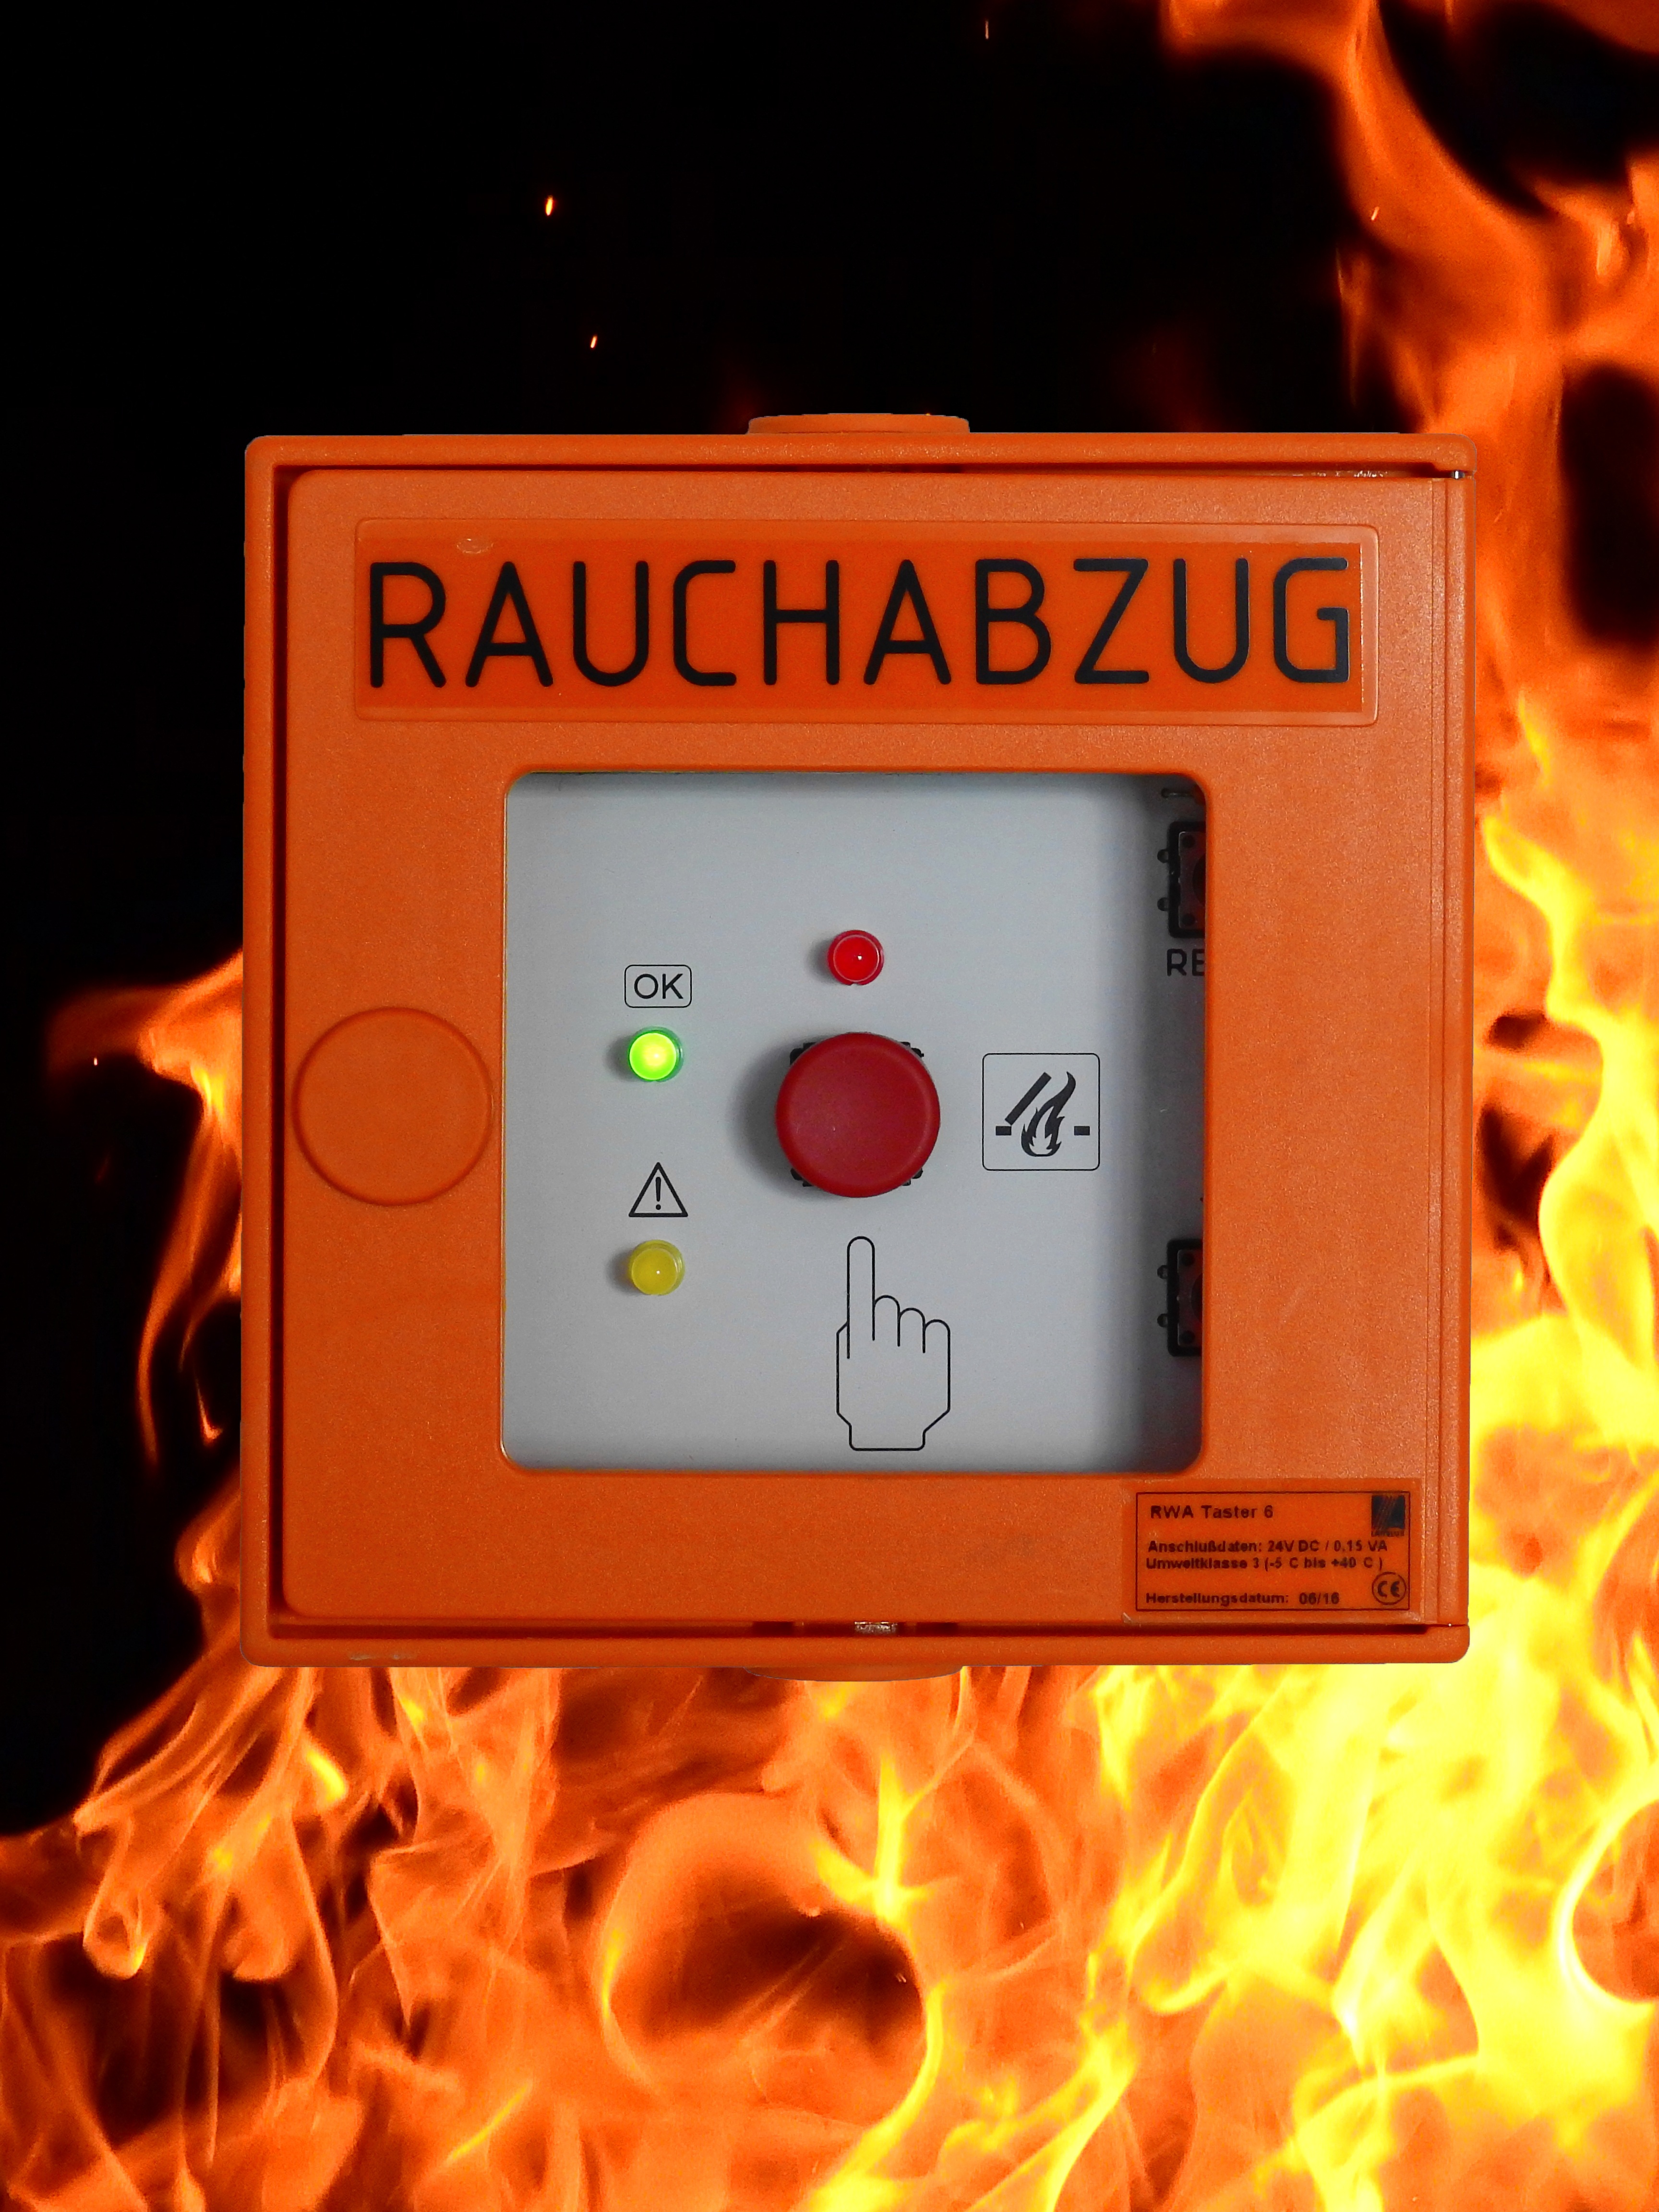
technology, number, alarm, red, flame, fire, security, heat, button, brand, font, risk, save, flue, screenshot, fire detector, fire detectors, push button, fire alarm system, login system, hand detector, sicherheitstechnik, rwa